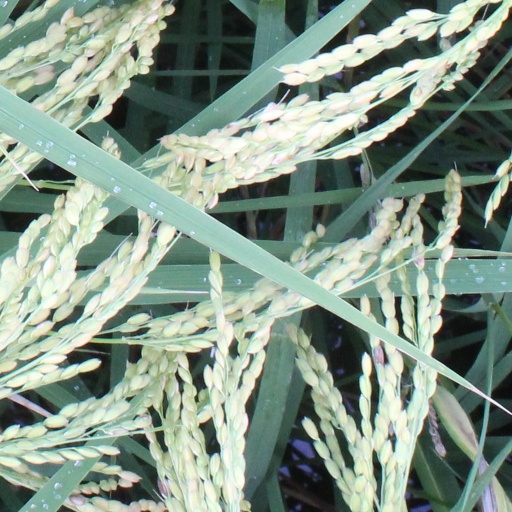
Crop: rice